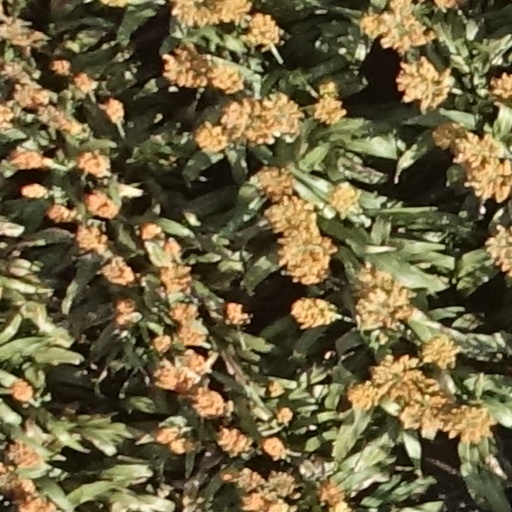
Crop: sorghum